Hannibal's crossing of the Alps

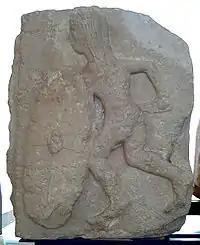
Iberian warrior from bas-relief . The warrior is armed with a falcata and an oval shield. Hispanic tribes fought for both sides in the Second Punic War, but in reality most wanted to be rid of all foreign domination. National Archaeological Museum of Spain, Madrid

Hannibal had spent the winter after the siege of Saguntum in Cartagena (now in Spain), during which time he dismissed his troops to their own localities. He did this with the hope of cultivating the best possible morale in his army for the upcoming campaign, which he knew was going to be difficult. He left his brother Hasdrubal in charge of the administration of Carthaginian Iberia, as well as its defence against the Romans. In addition to this, he swapped the native troops of Iberia to Africa, and the native troops of Africa to Iberia. This was done in order to minimize desertion and assure the loyalty of the troops while he was himself busy with the destruction of Rome. He also left his brother a number of ships.